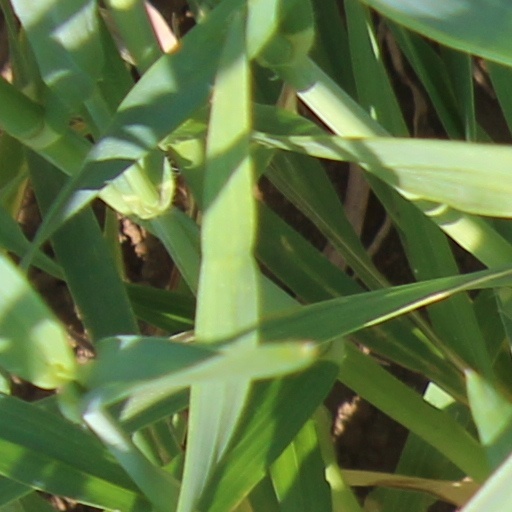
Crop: wheat